InSight

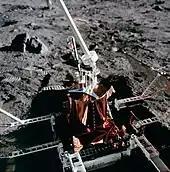
The Apollo 11 seismometer, 1969

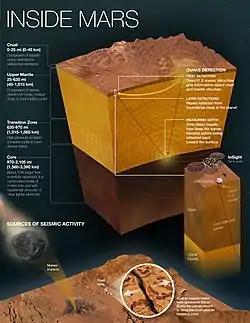

Both "Viking" spacecraft carried seismometers mounted on their landers, and in 1976 vibrations were picked up from various lander operations and from the wind. However, the "Viking 1" lander's seismometer did not deploy properly and did not unlock; the locked seismometer could not operate.